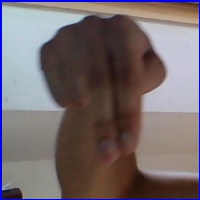
Letra: N